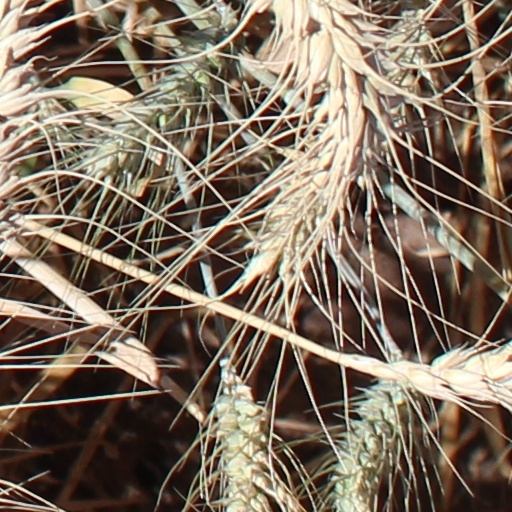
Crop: wheat